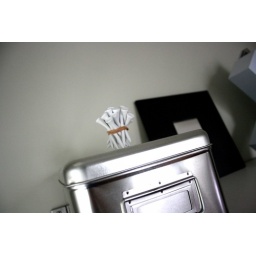
shelf above desk on main level